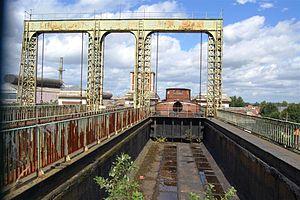
L'ascenseur des Fontinettes ou ABF est un ancien ascenseur à bateaux situé sur le canal de Neufossé à Arques. Il ne fonctionne plus depuis 1967, mais il est conservé à titre historique, comme le seul ascenseur à bateaux situé en France. Après avoir été inscrit Monument historique par arrêté du 7 octobre 2013, il a été classé par arrêté du 28 février 2014.